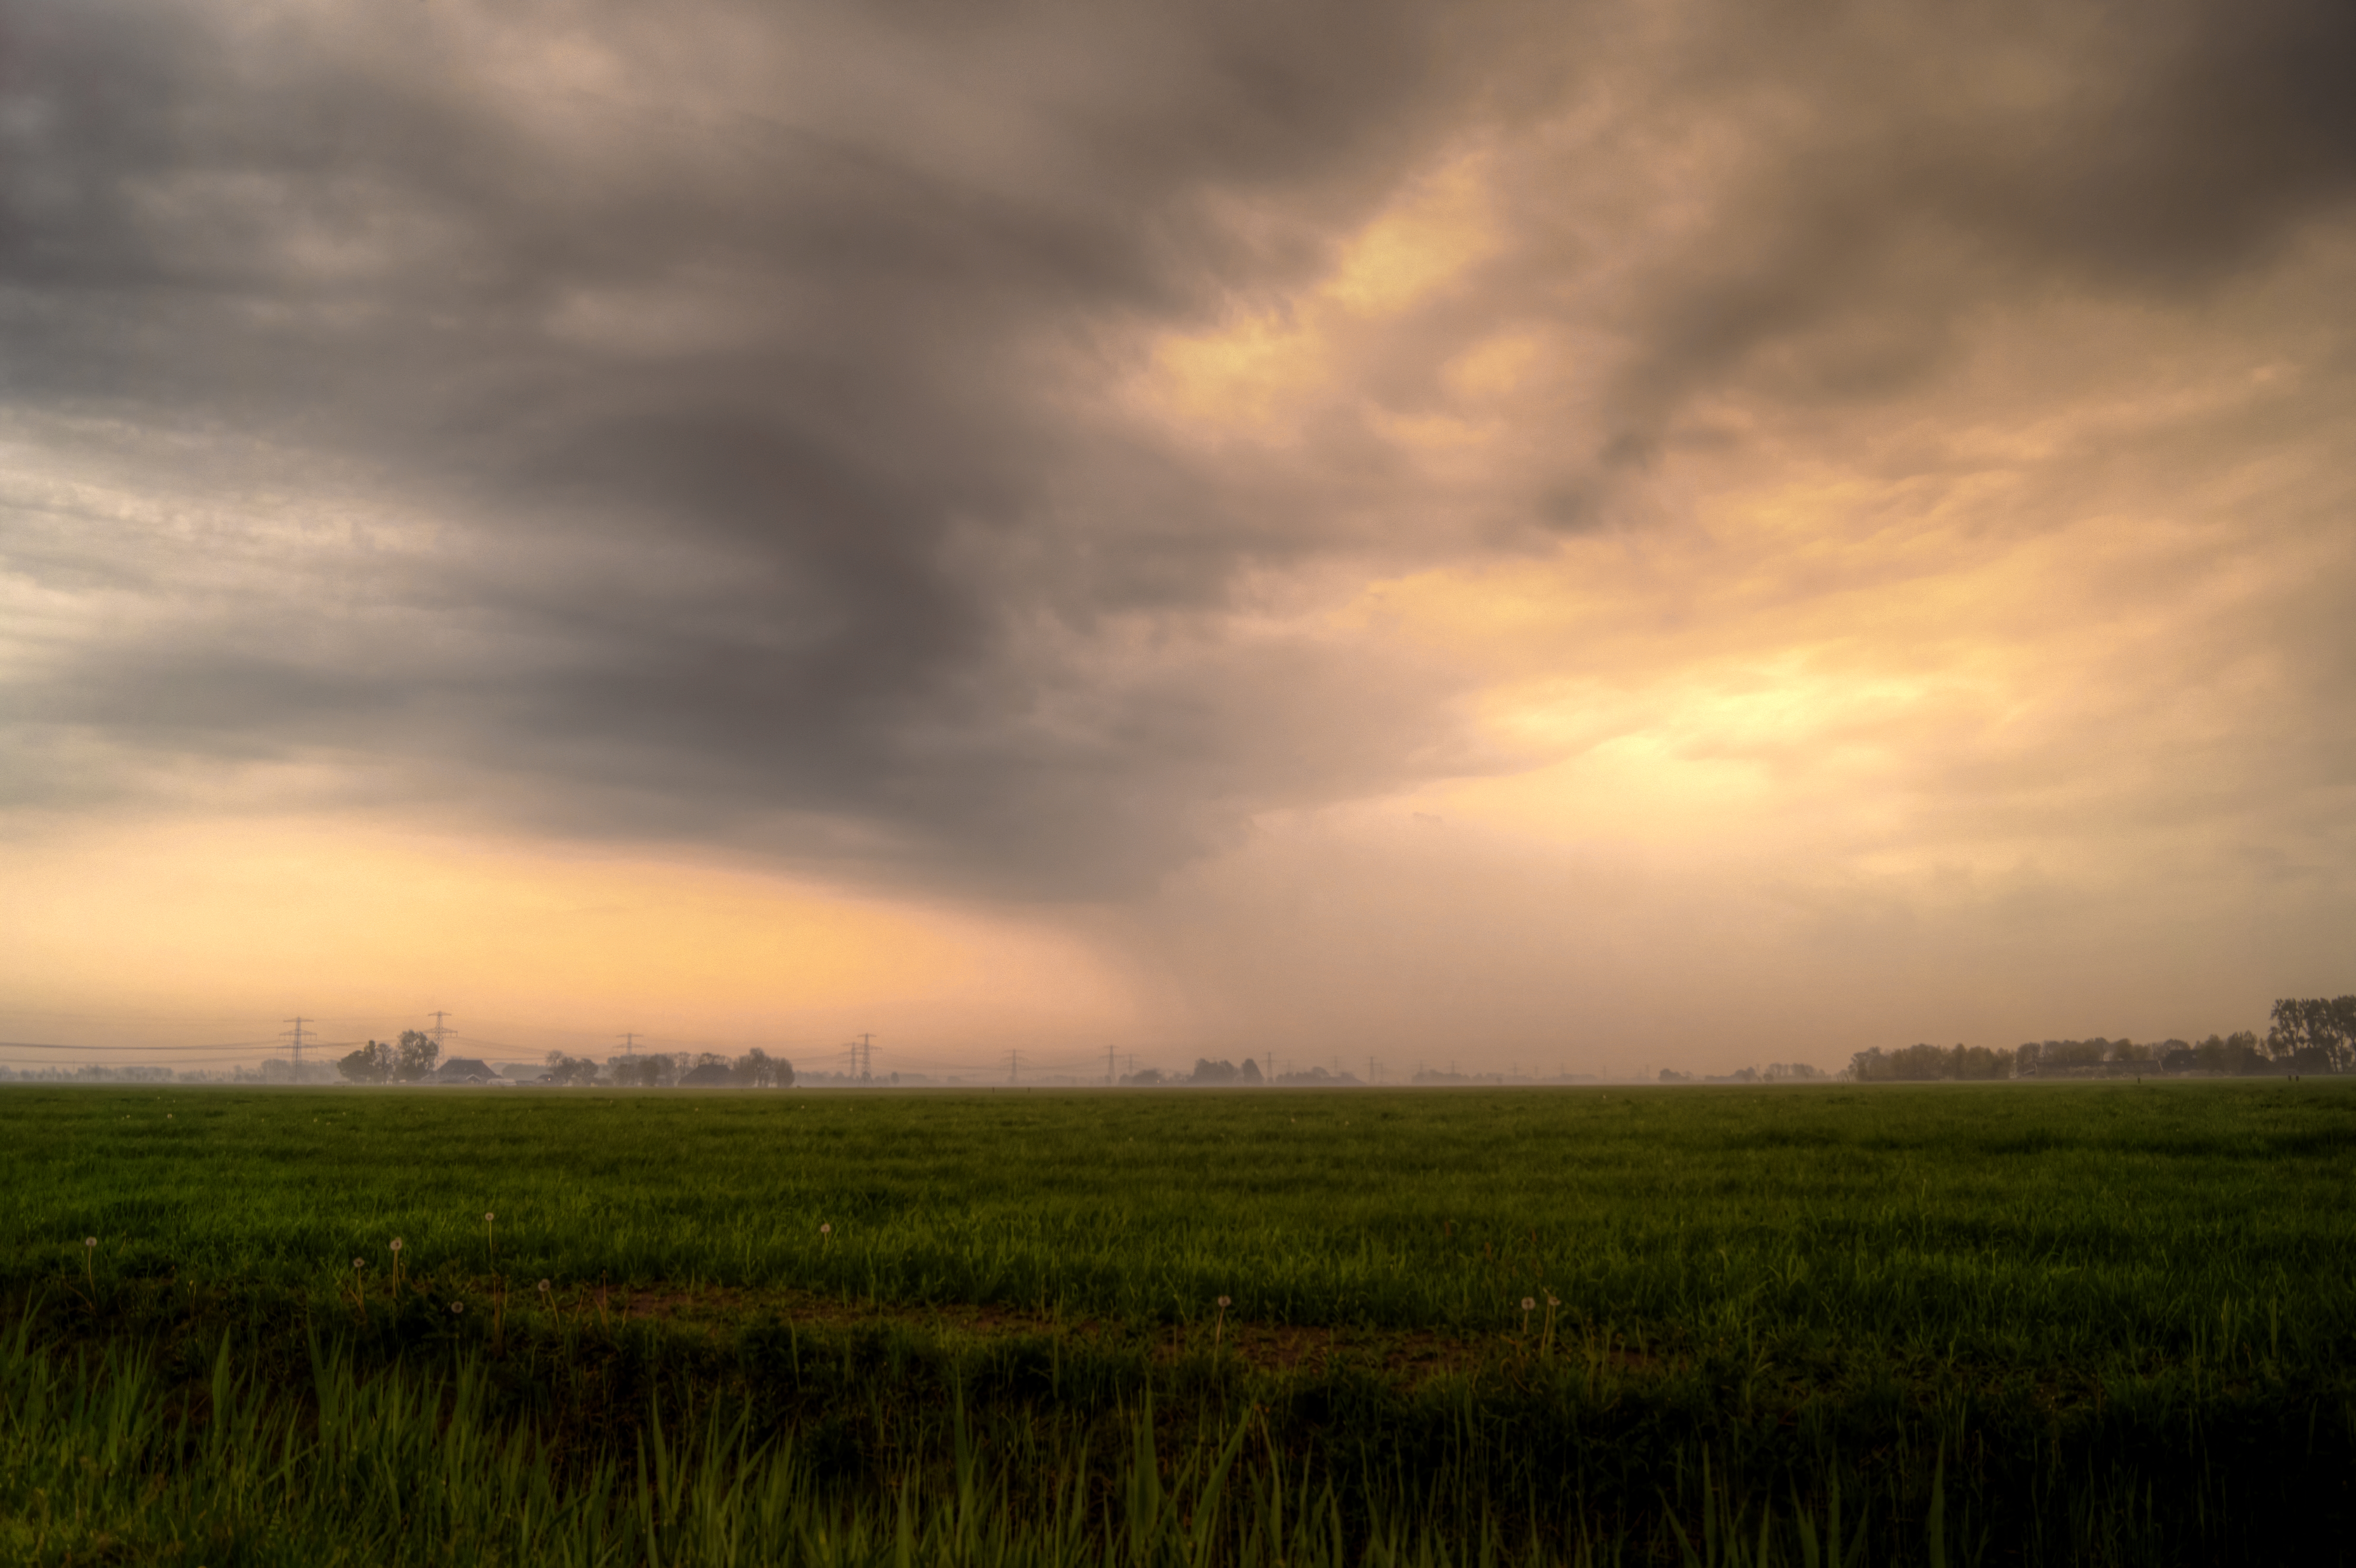
landscape, nature, grass, horizon, marsh, cloud, sky, sunrise, sunset, field, meadow, prairie, sunlight, cloudy, morning, dawn, atmosphere, dusk, evening, weather, plain, clouds, grassland, stormy, wetland, habitat, rural area, meteorological phenomenon, natural environment, atmospheric phenomenon, public domain images